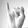
ASL letter: I